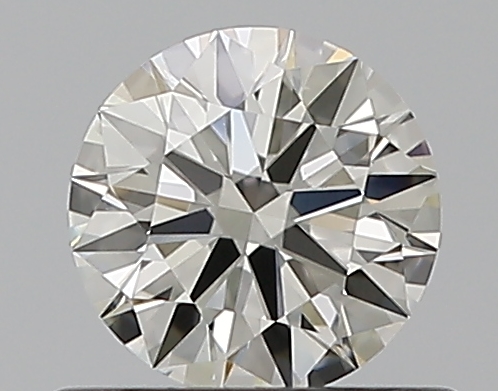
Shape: round
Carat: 0.5
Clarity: VS1
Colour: H
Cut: EX
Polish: EX
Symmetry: EX
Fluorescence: N
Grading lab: GIA
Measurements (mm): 5.11 x 5.13 x 3.1